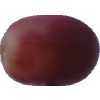
Label: pink_grape